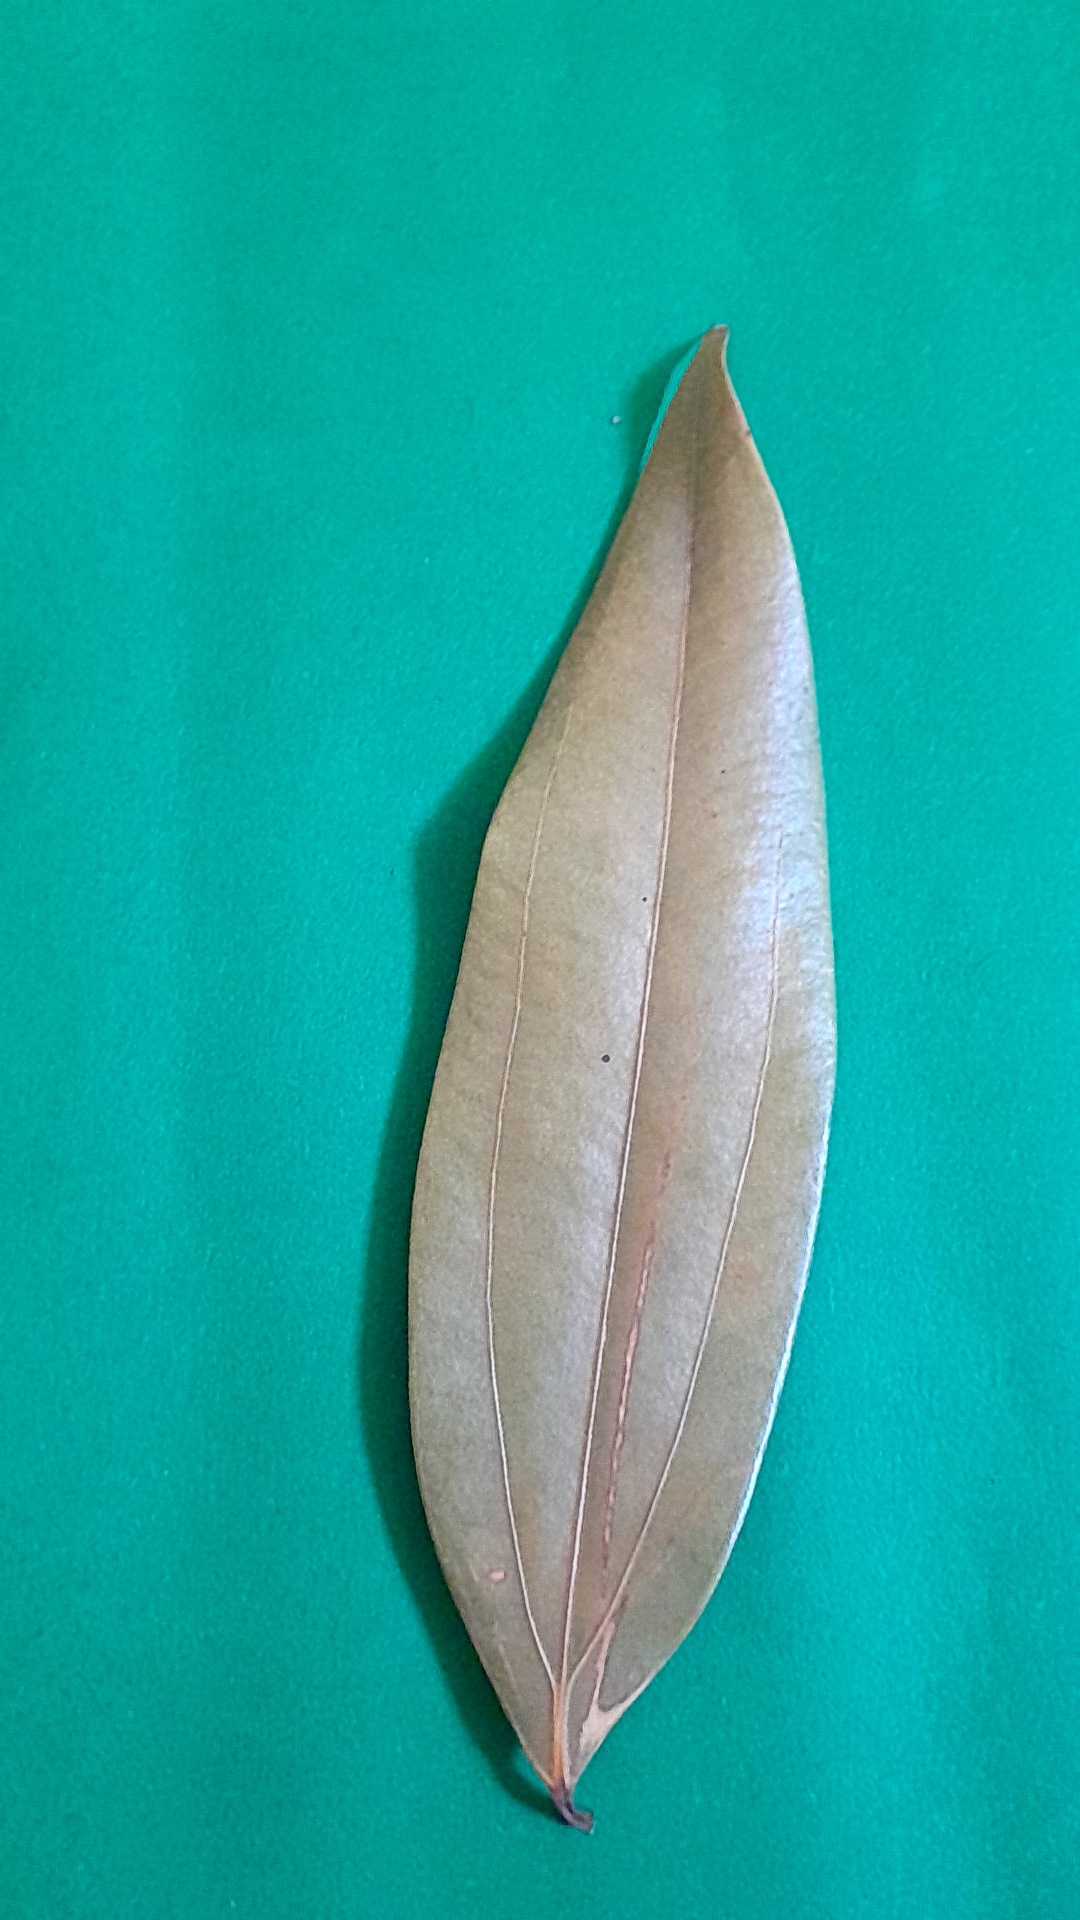
Label: Dry Leaf